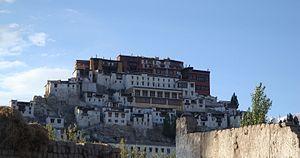
Le Maryul, diminutif de Maryul du Ngari, signifiant la « terre basse du Ngari » est une ancienne théocratie, fondée par Lhachen Palgyigon, qui se nomme ainsi en raison de la basse altitude de son territoire par rapport à l'ensemble du plateau du Tibet.